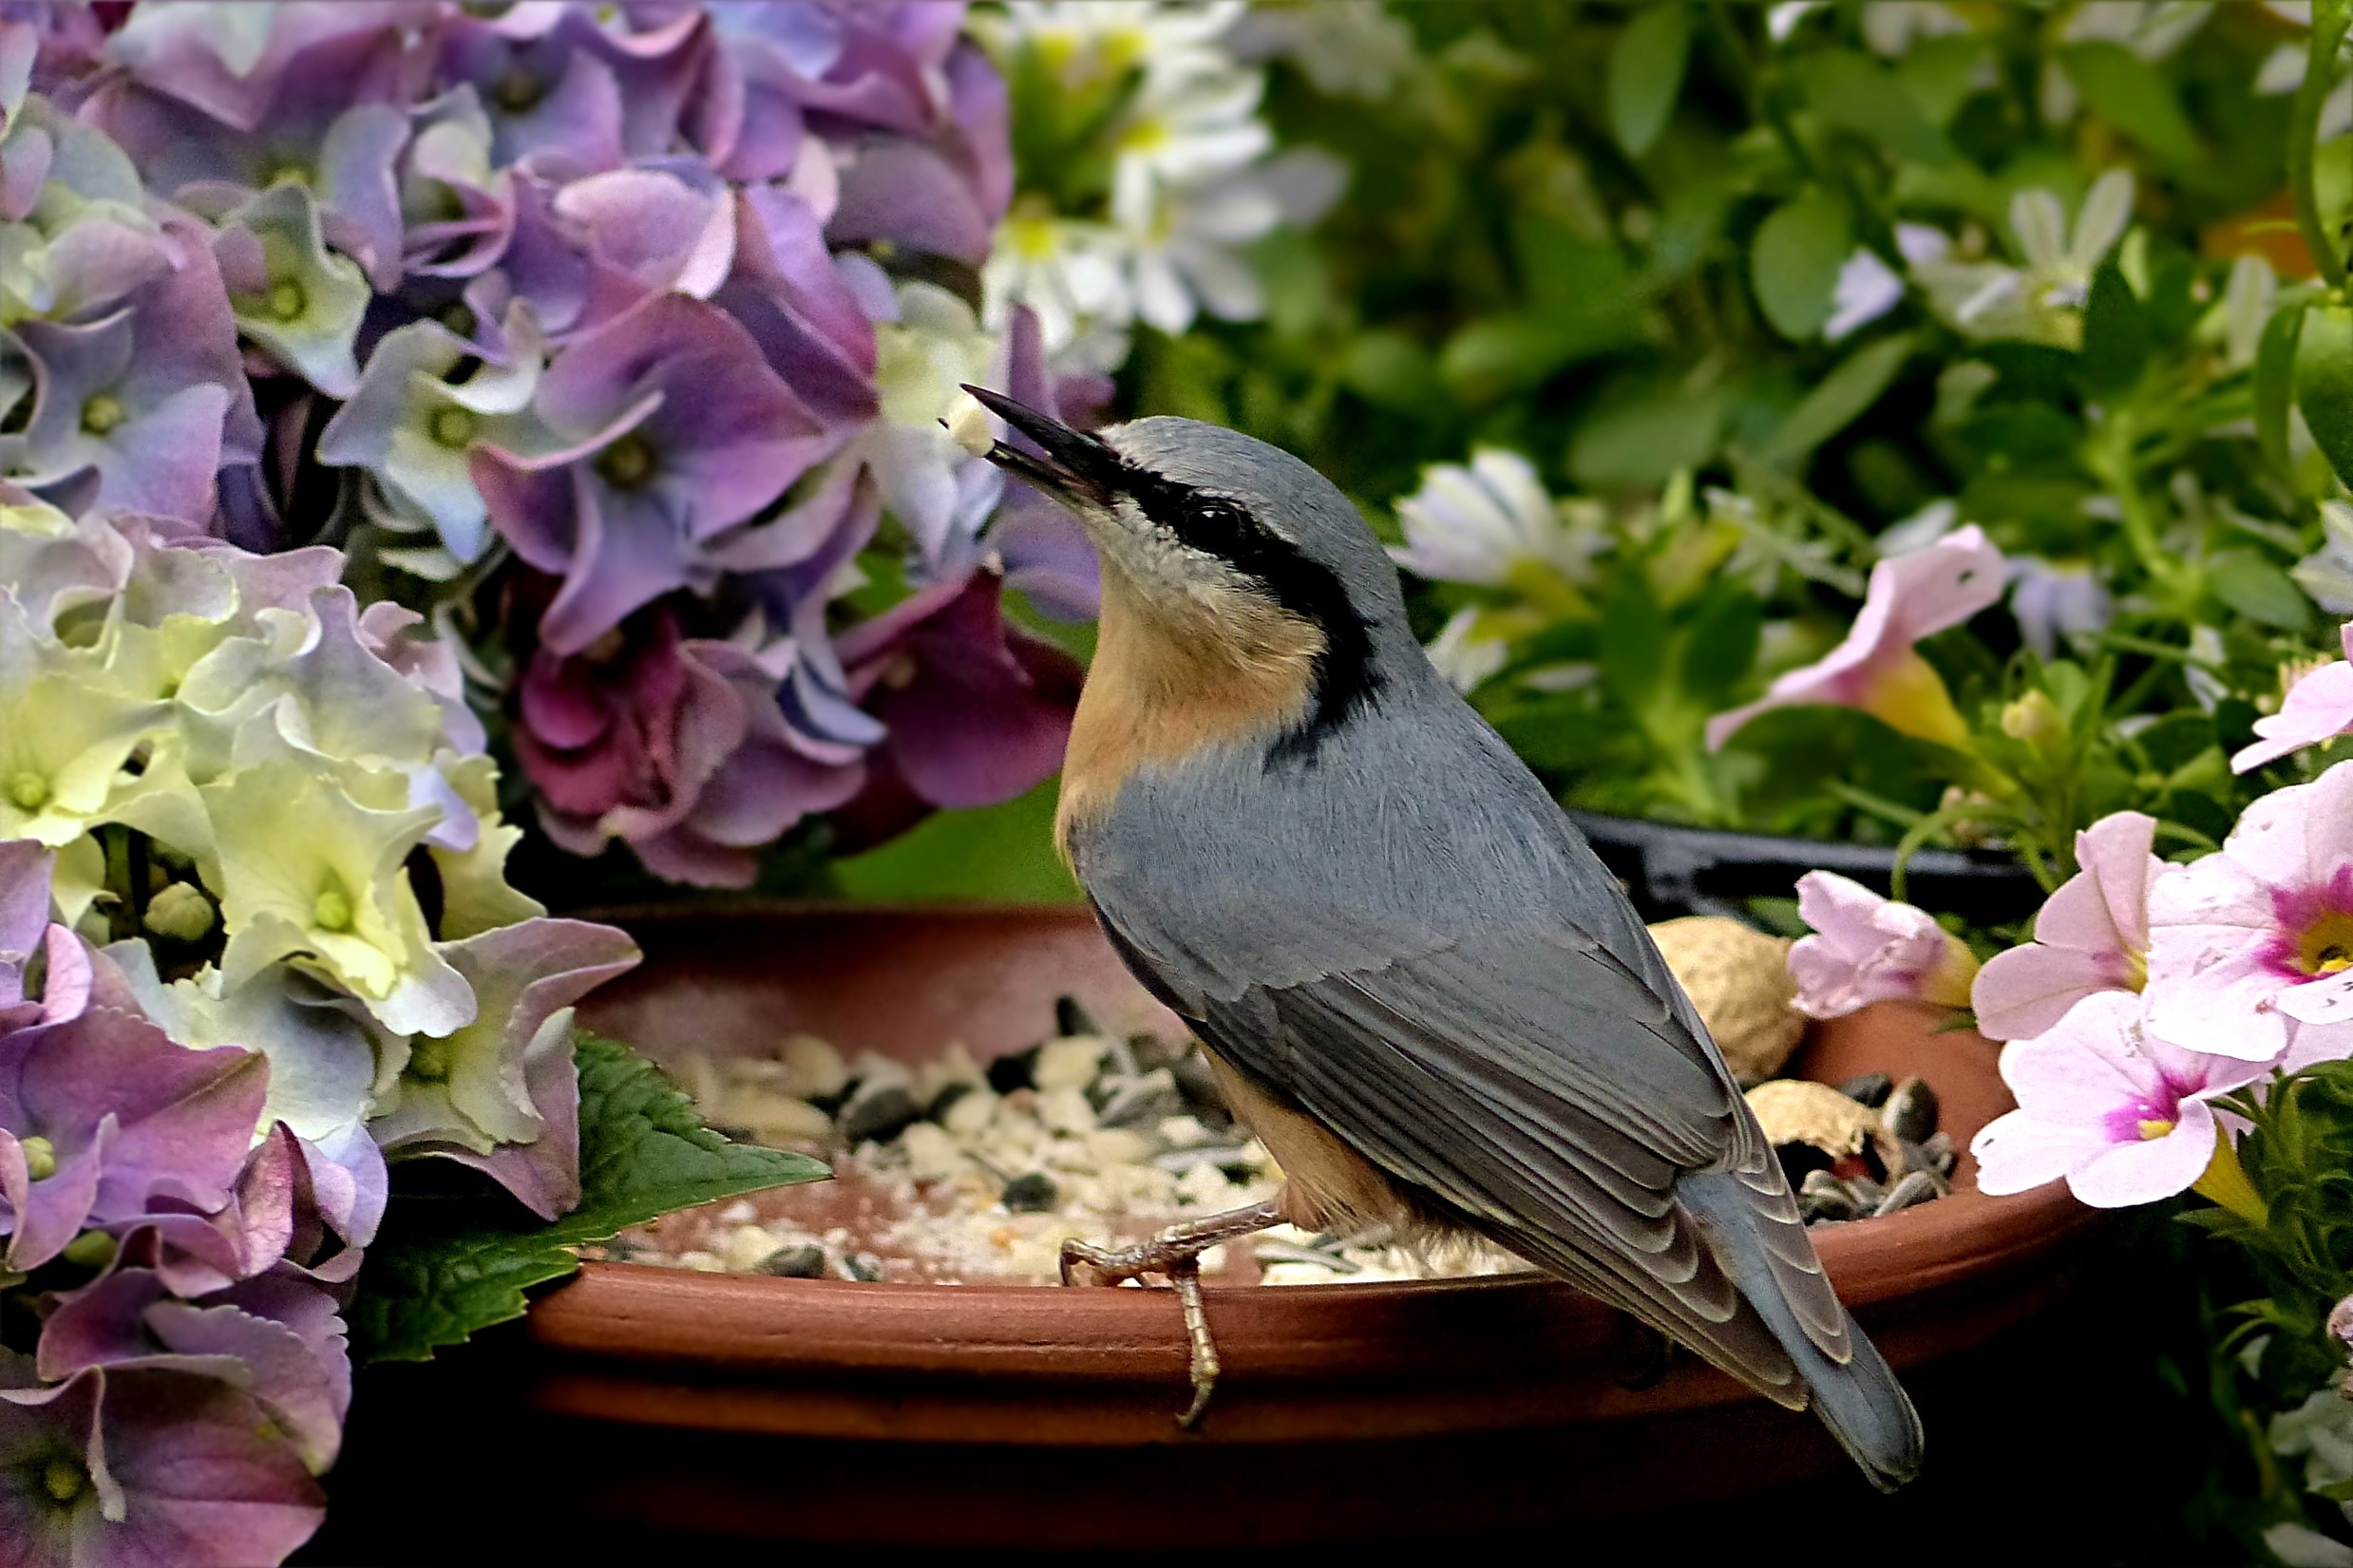
branch, bird, flower, spring, garden, fauna, kleiber, feeding place, sitta europaea, perching bird